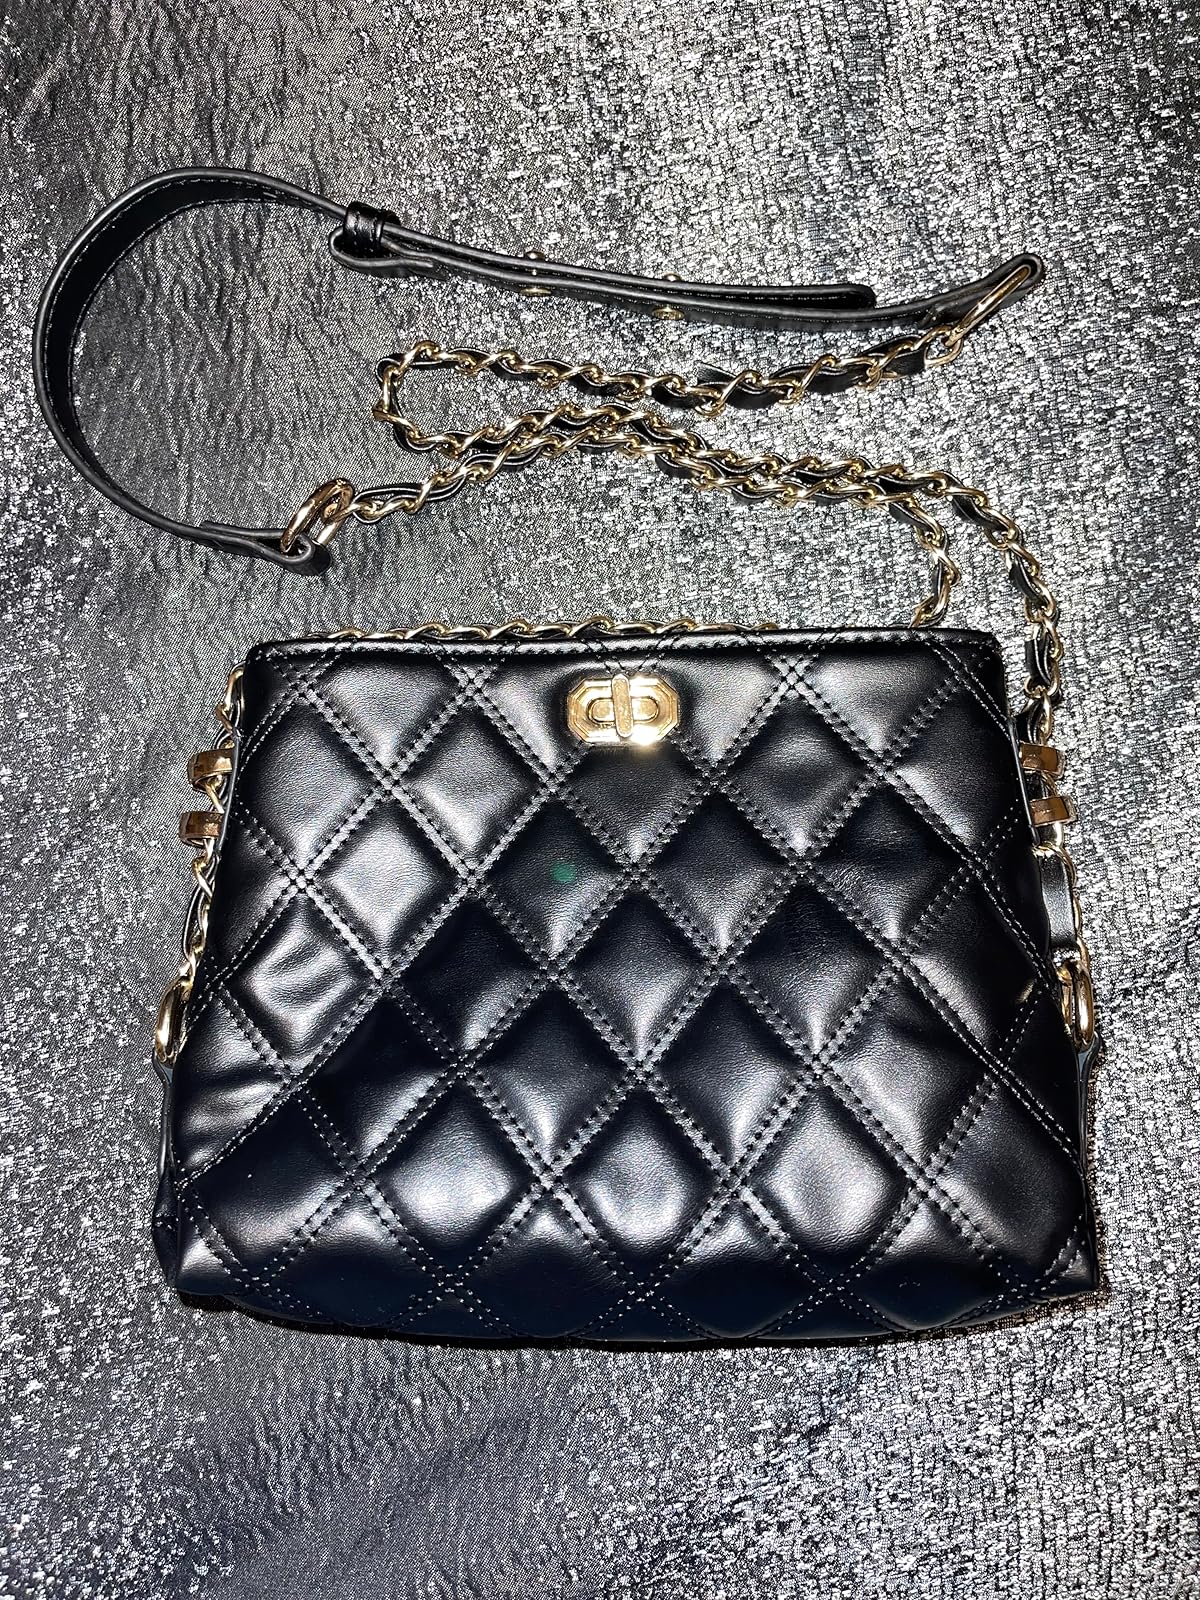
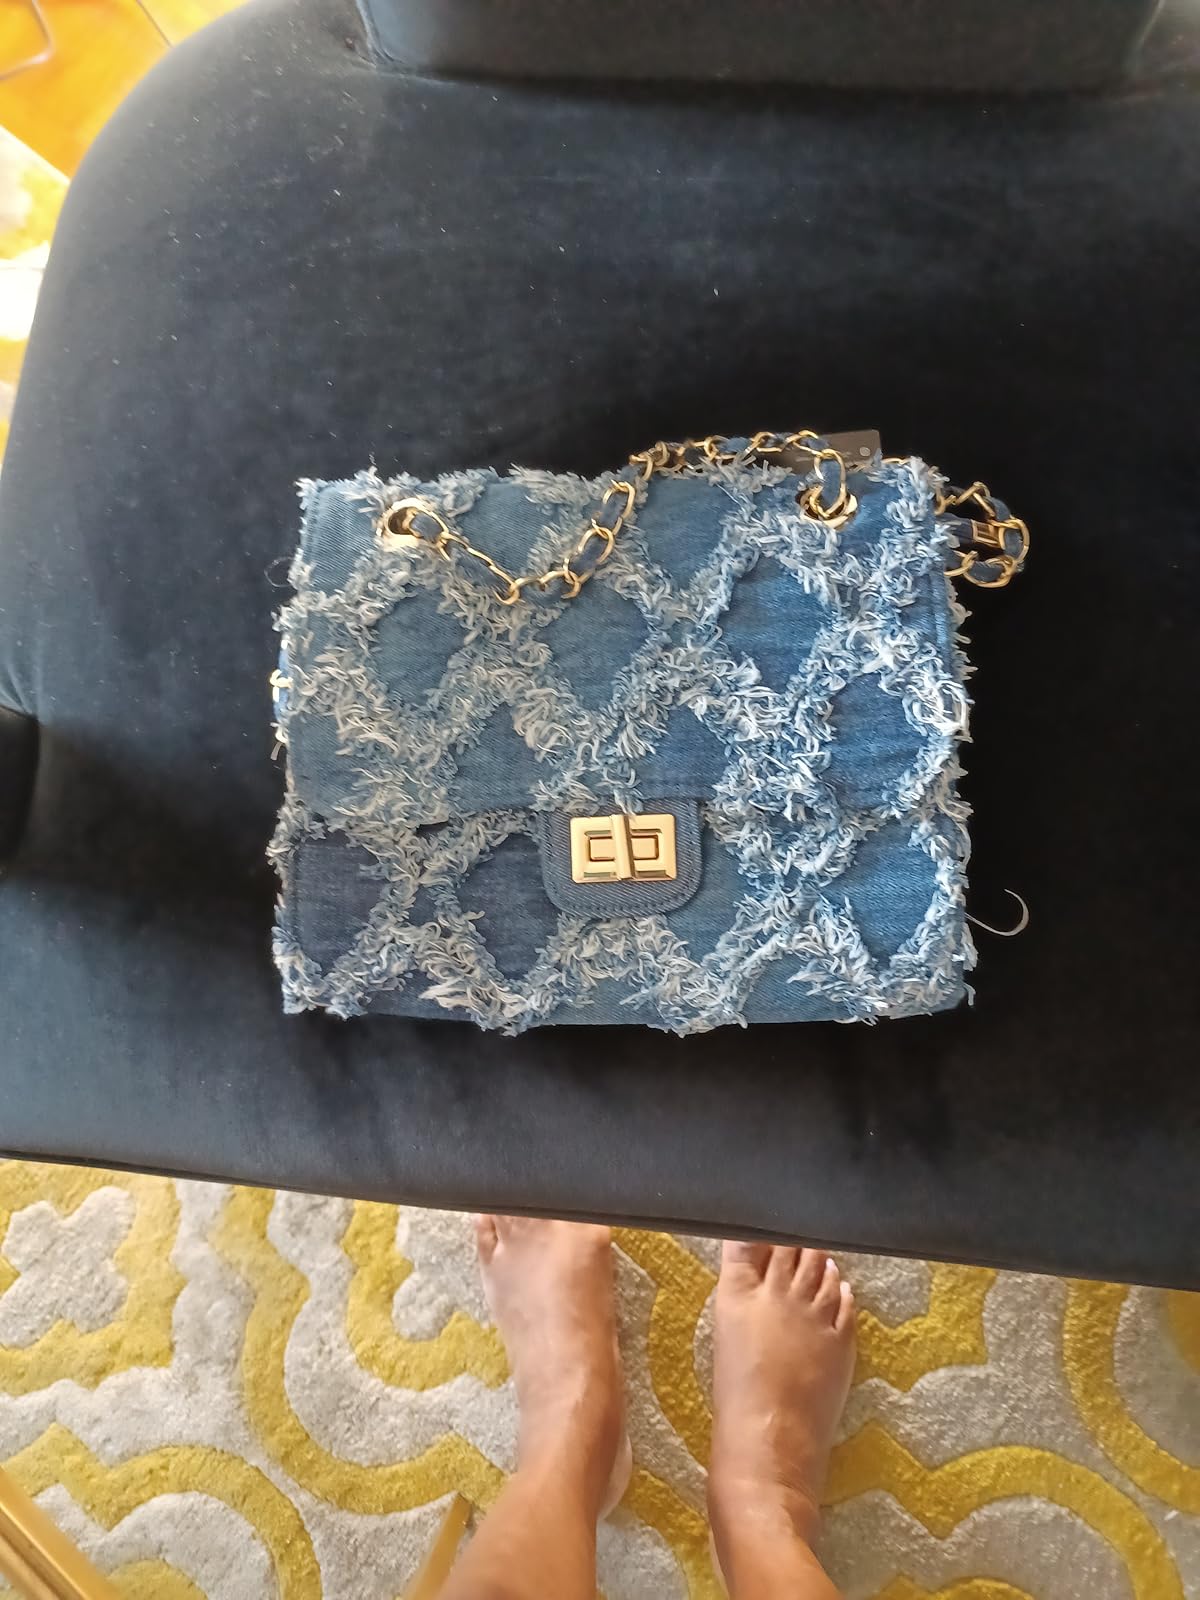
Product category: accessories_handbag
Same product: no